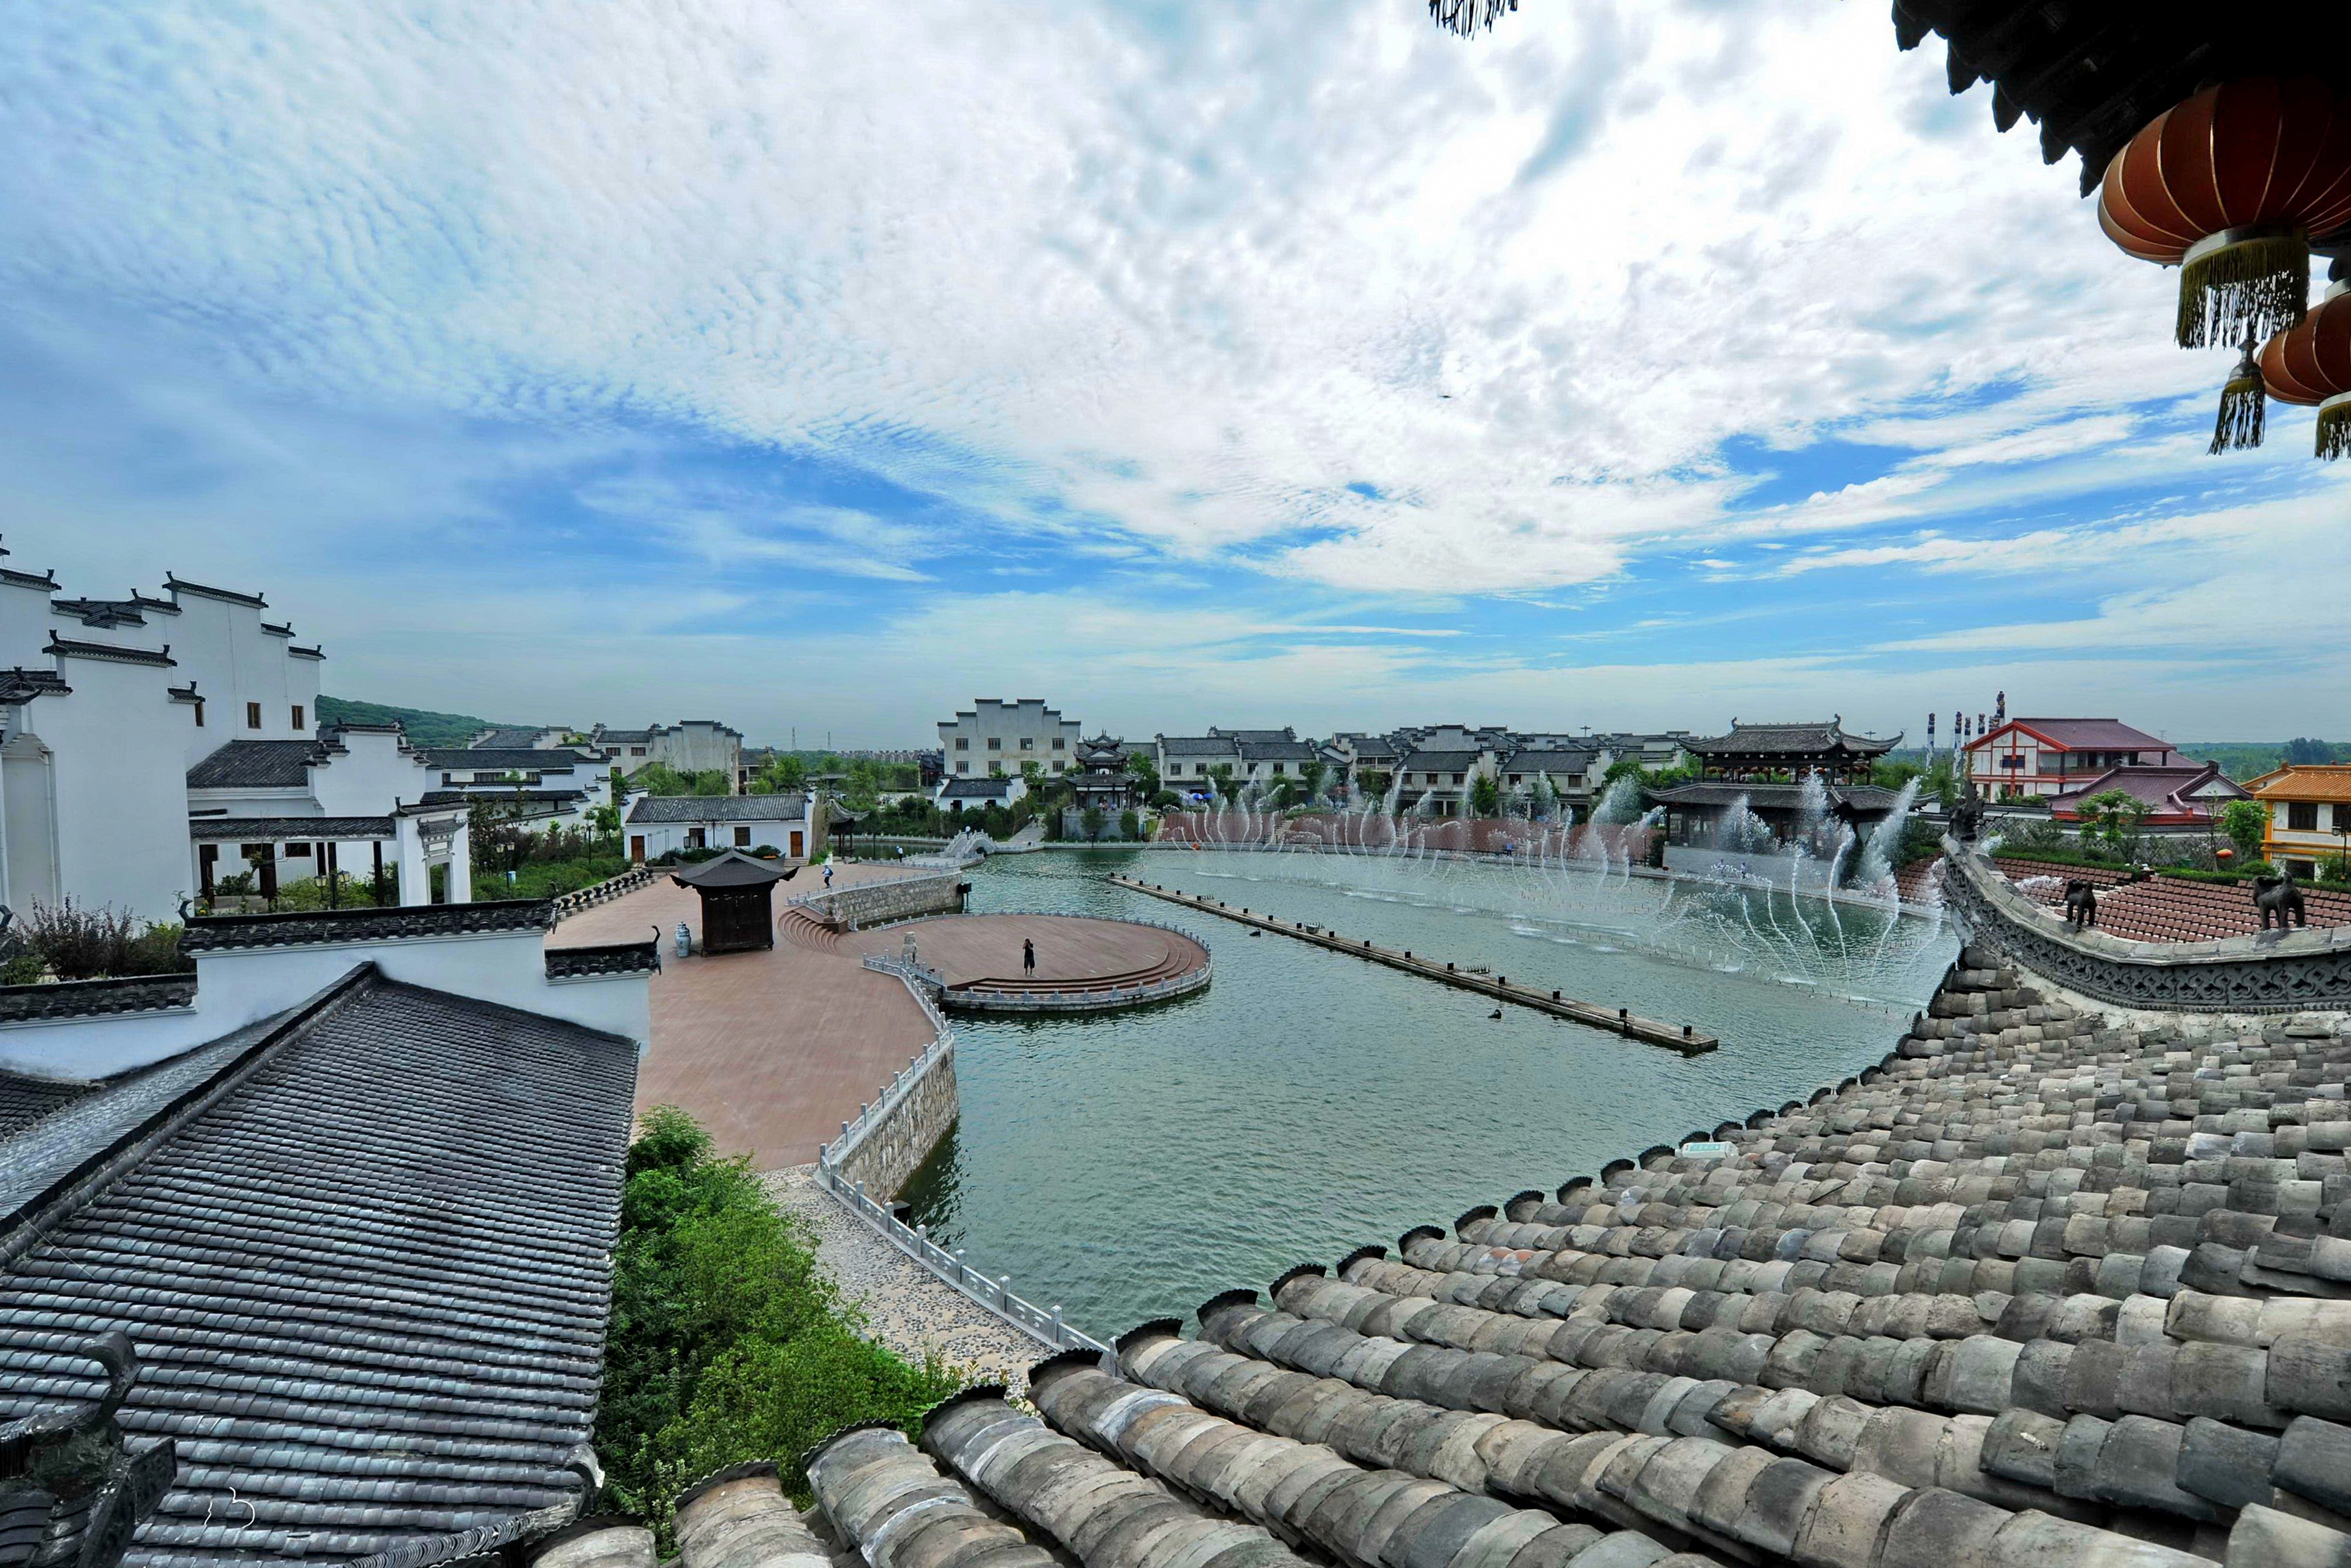
sea, vacation, travel, tourism, resort, estate, resorts, intangible cultural heritage park, hefei intangible cultural heritage park